Gamja-jeon

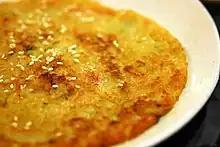

Gamja-jeon or potato pancakes is a variety of "jeon", or Korean style pancake, made by pan-frying finely grated potato on a frying pan with oil until golden brown.